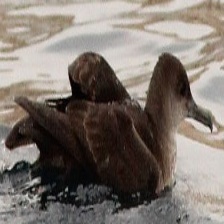
Species: BLACK VENTED SHEARWATER
Scientific name: PUFFINUS OPISTHOMELA